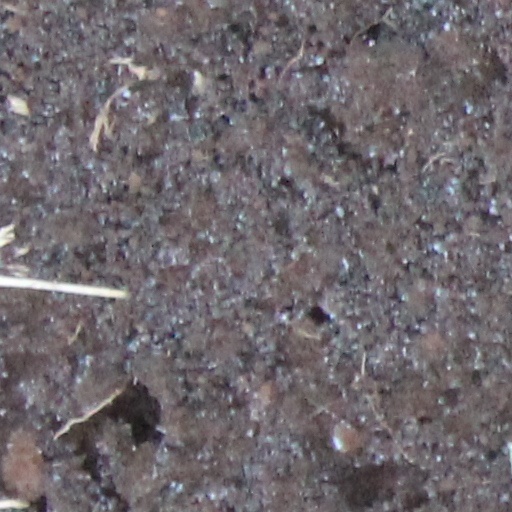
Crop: wheat